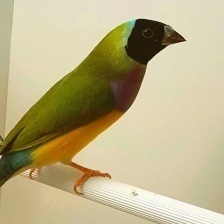
Species: GOULDIAN FINCH
Scientific name: ERYTHRURA GOULDIAE
ImageNet parent category: house_finch